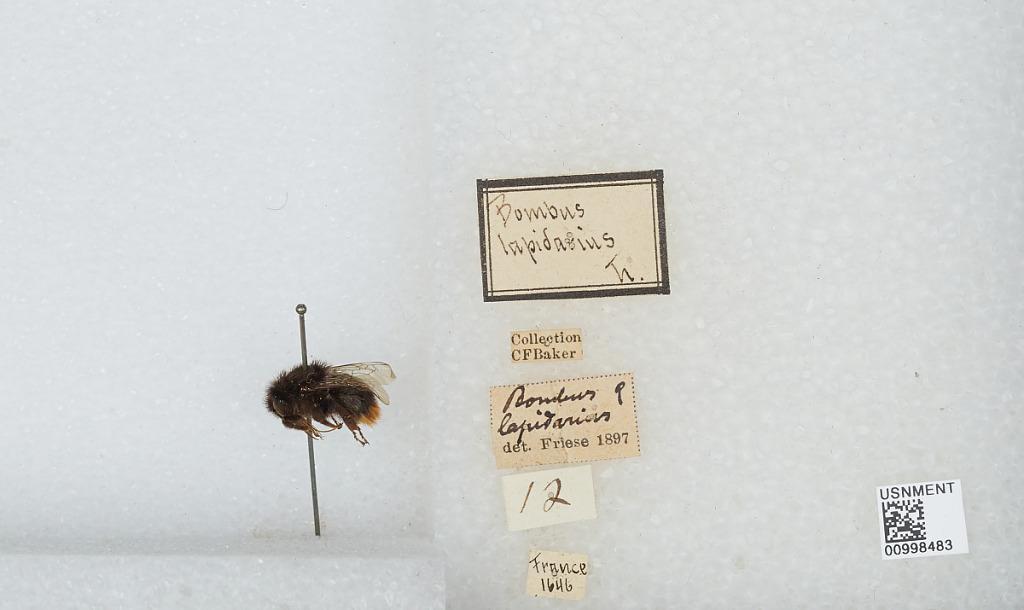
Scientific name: Bombus (Melanobombus) lapidarius lapidarius (Linnaeus)
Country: France
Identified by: Friese